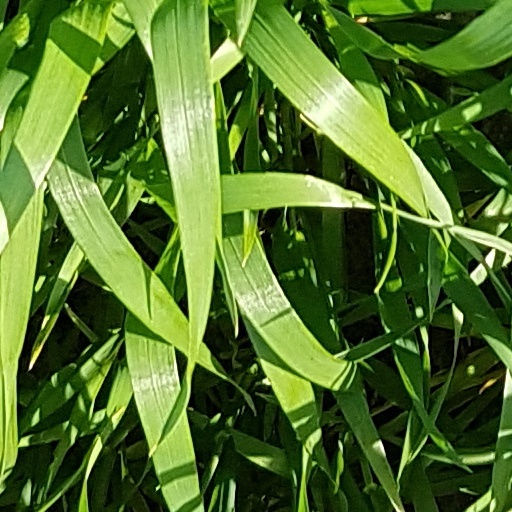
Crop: wheat